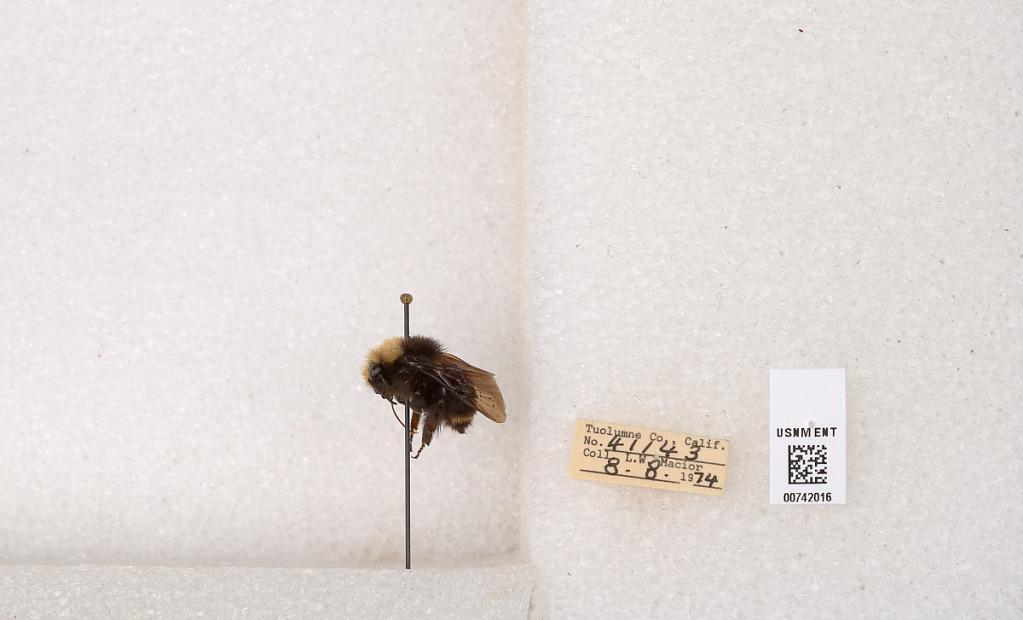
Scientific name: Bombus (Pyrobombus) vosnesenskii Radoszkowski
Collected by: L. Macior
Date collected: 1974-8-8
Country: United States
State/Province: California
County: Tuolumne
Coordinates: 37.9712, -120.228